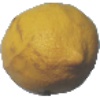
Label: Lemon 1